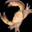
Label: cra